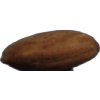
Label: almonds